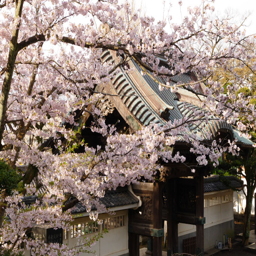
cherry blossom at the shrine .